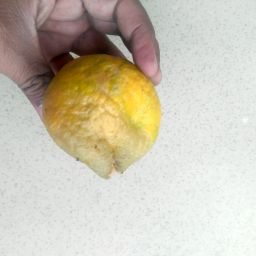
Fruit: Orange
Quality: Bad